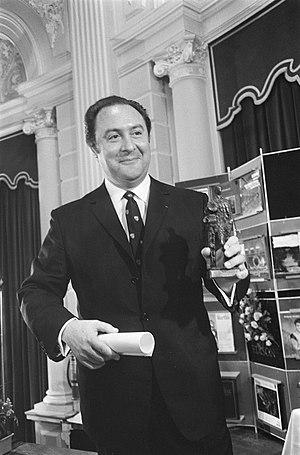
9 janvier : Quatre pièces pour orchestre de Béla Bartók, créées à Budapest.